July 2018 Lombok earthquake

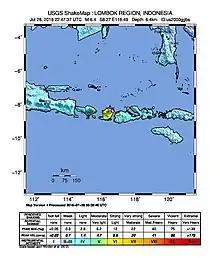
Shakemap for the July 2018 Lombok earthquake.

In the aftermath of the earthquake, blackouts occurred throughout Lombok and telecommunications went down. The National Electricity Company (PLN) stated that they would temporarily cut the electricity in East Lombok Regency for examination. They later announced that normal operation would resume within hours.